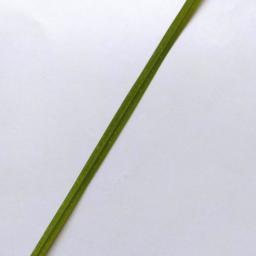
Label: Rice___Healthy